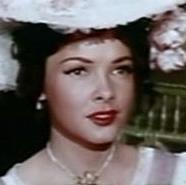
Age: 27